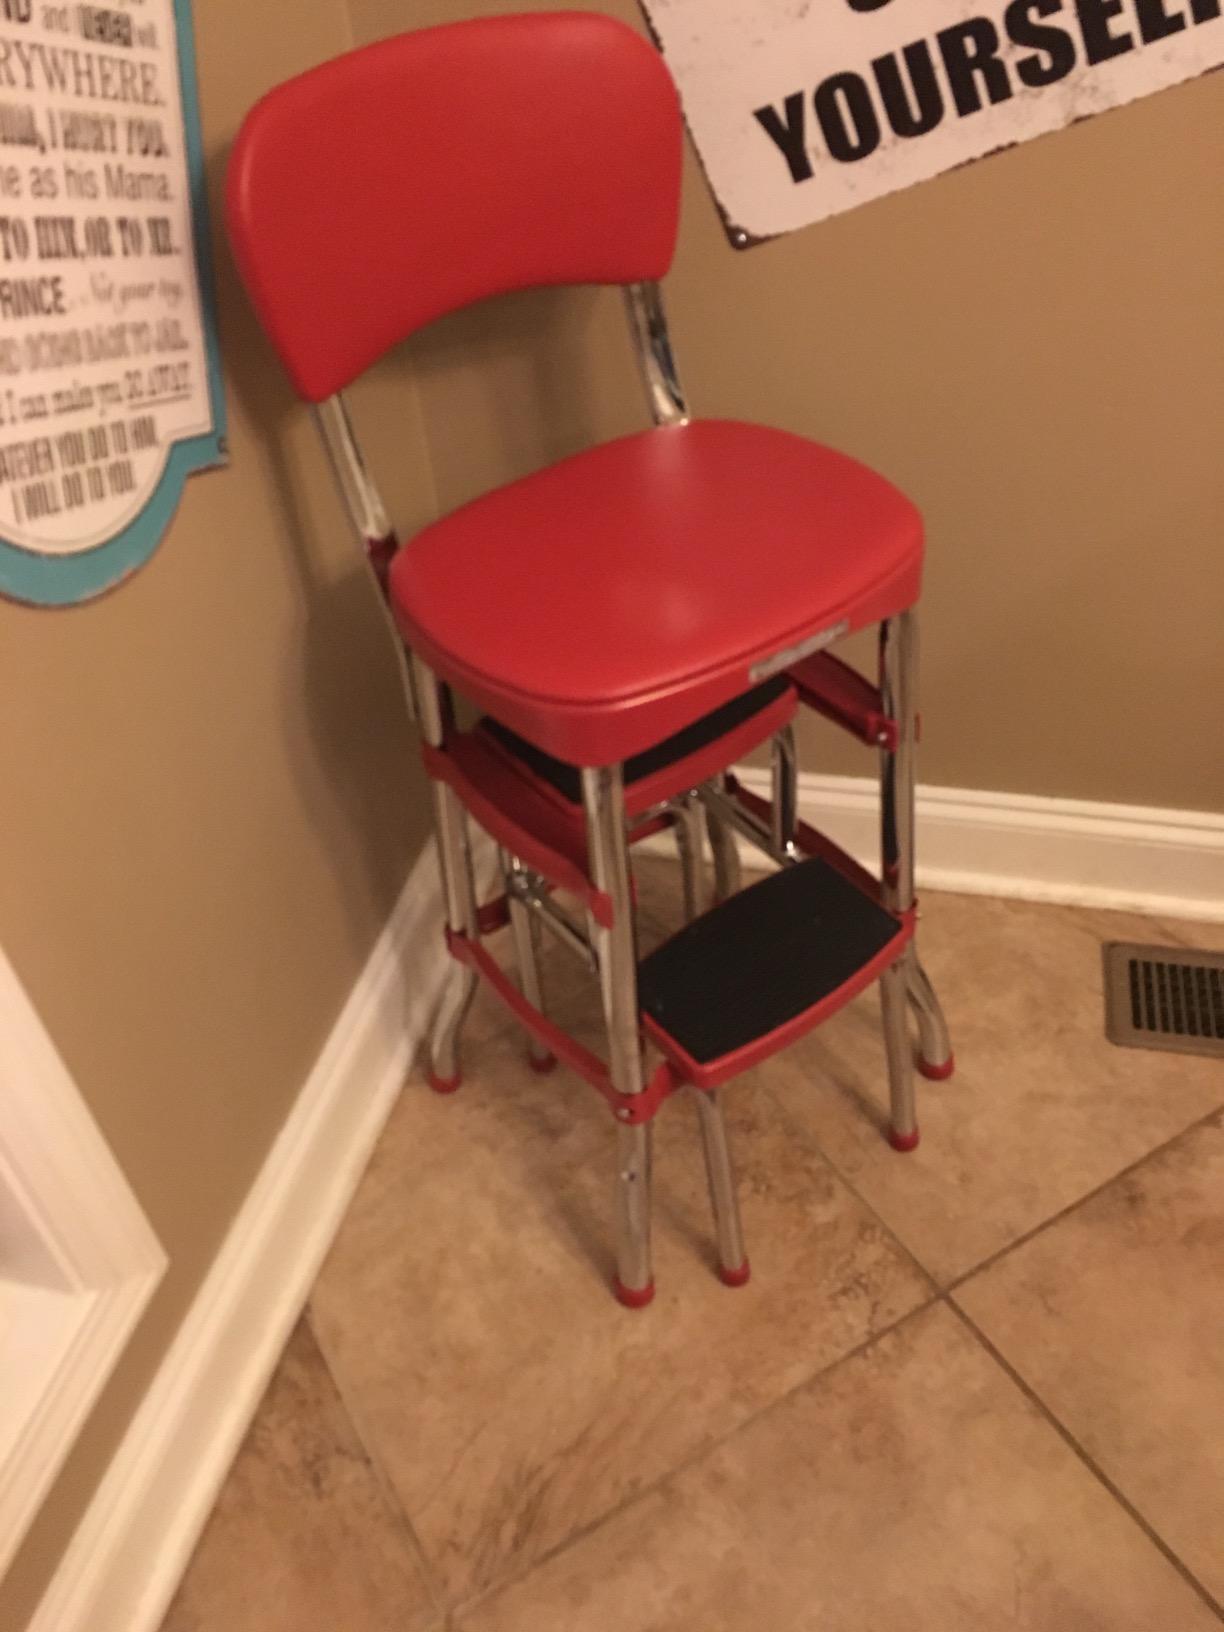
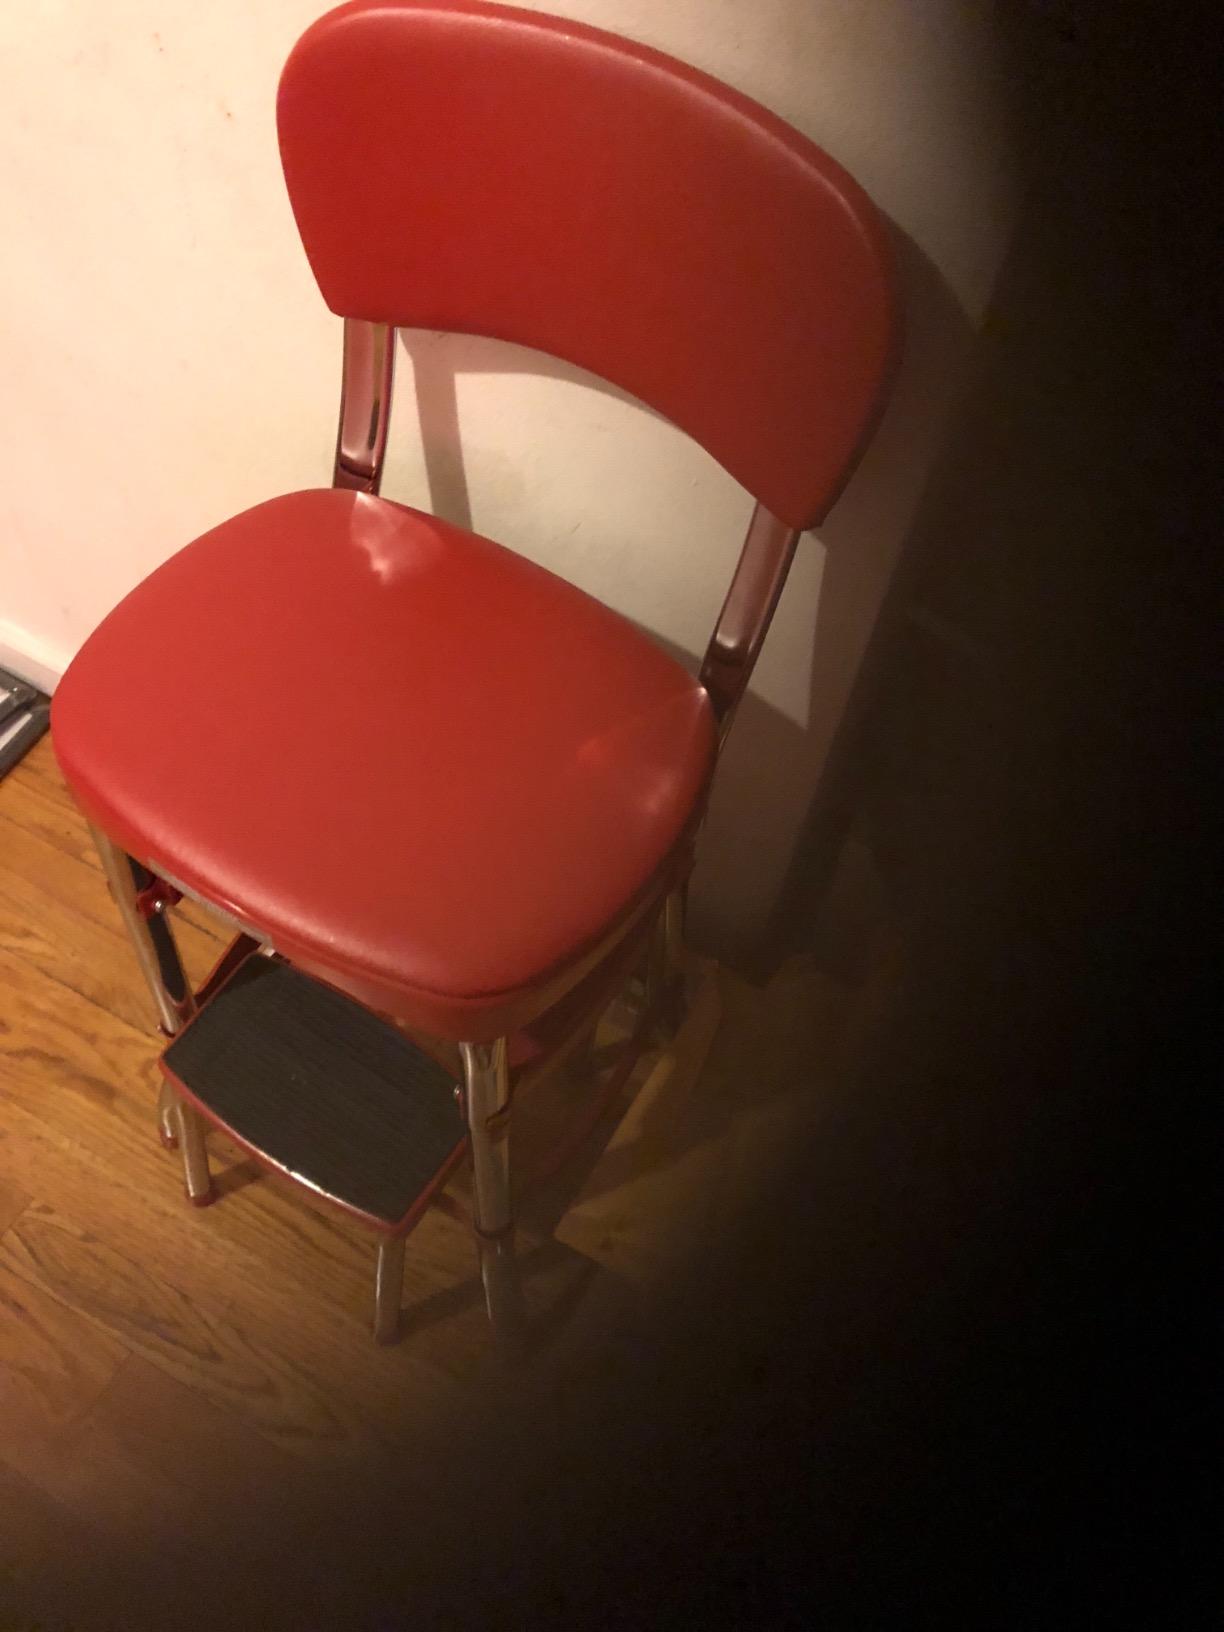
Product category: items_chair
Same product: yes